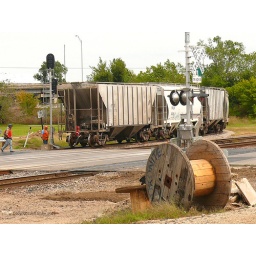
A train moves across the East End near Greenwood, as workers cross to finish up some work.